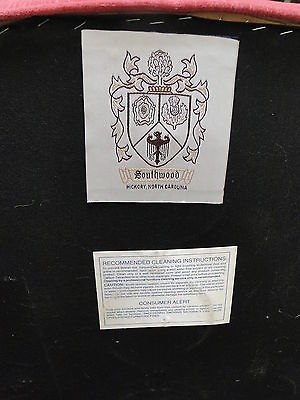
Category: chair